Goldsworthy Gurney

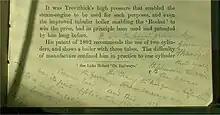
Annotation by Anna Jane Gurney in "Trams and Railway Locomotives", specifying that "It was the blast produced by Gurney's "Steamjet" that enabled Stephenson to win the prize. The 'Steamjet' had given high speed to Gurney's steam carriages on common roads. And this was its first application to a railway carriage i.e. Locomotion."

The "Gurney Stove", another invention which he patented in 1856, was extensively used to heat a wide variety of buildings. The stove's most interesting feature is the use of external ribs to increase the surface area of the stove available for heat transfer. A number of these stoves are still in use to this day, in the cathedrals of Ely, Durham, Chester, Hereford and Peterborough.Two are also in use at Tewkesbury Abbey in Gloucestershire.